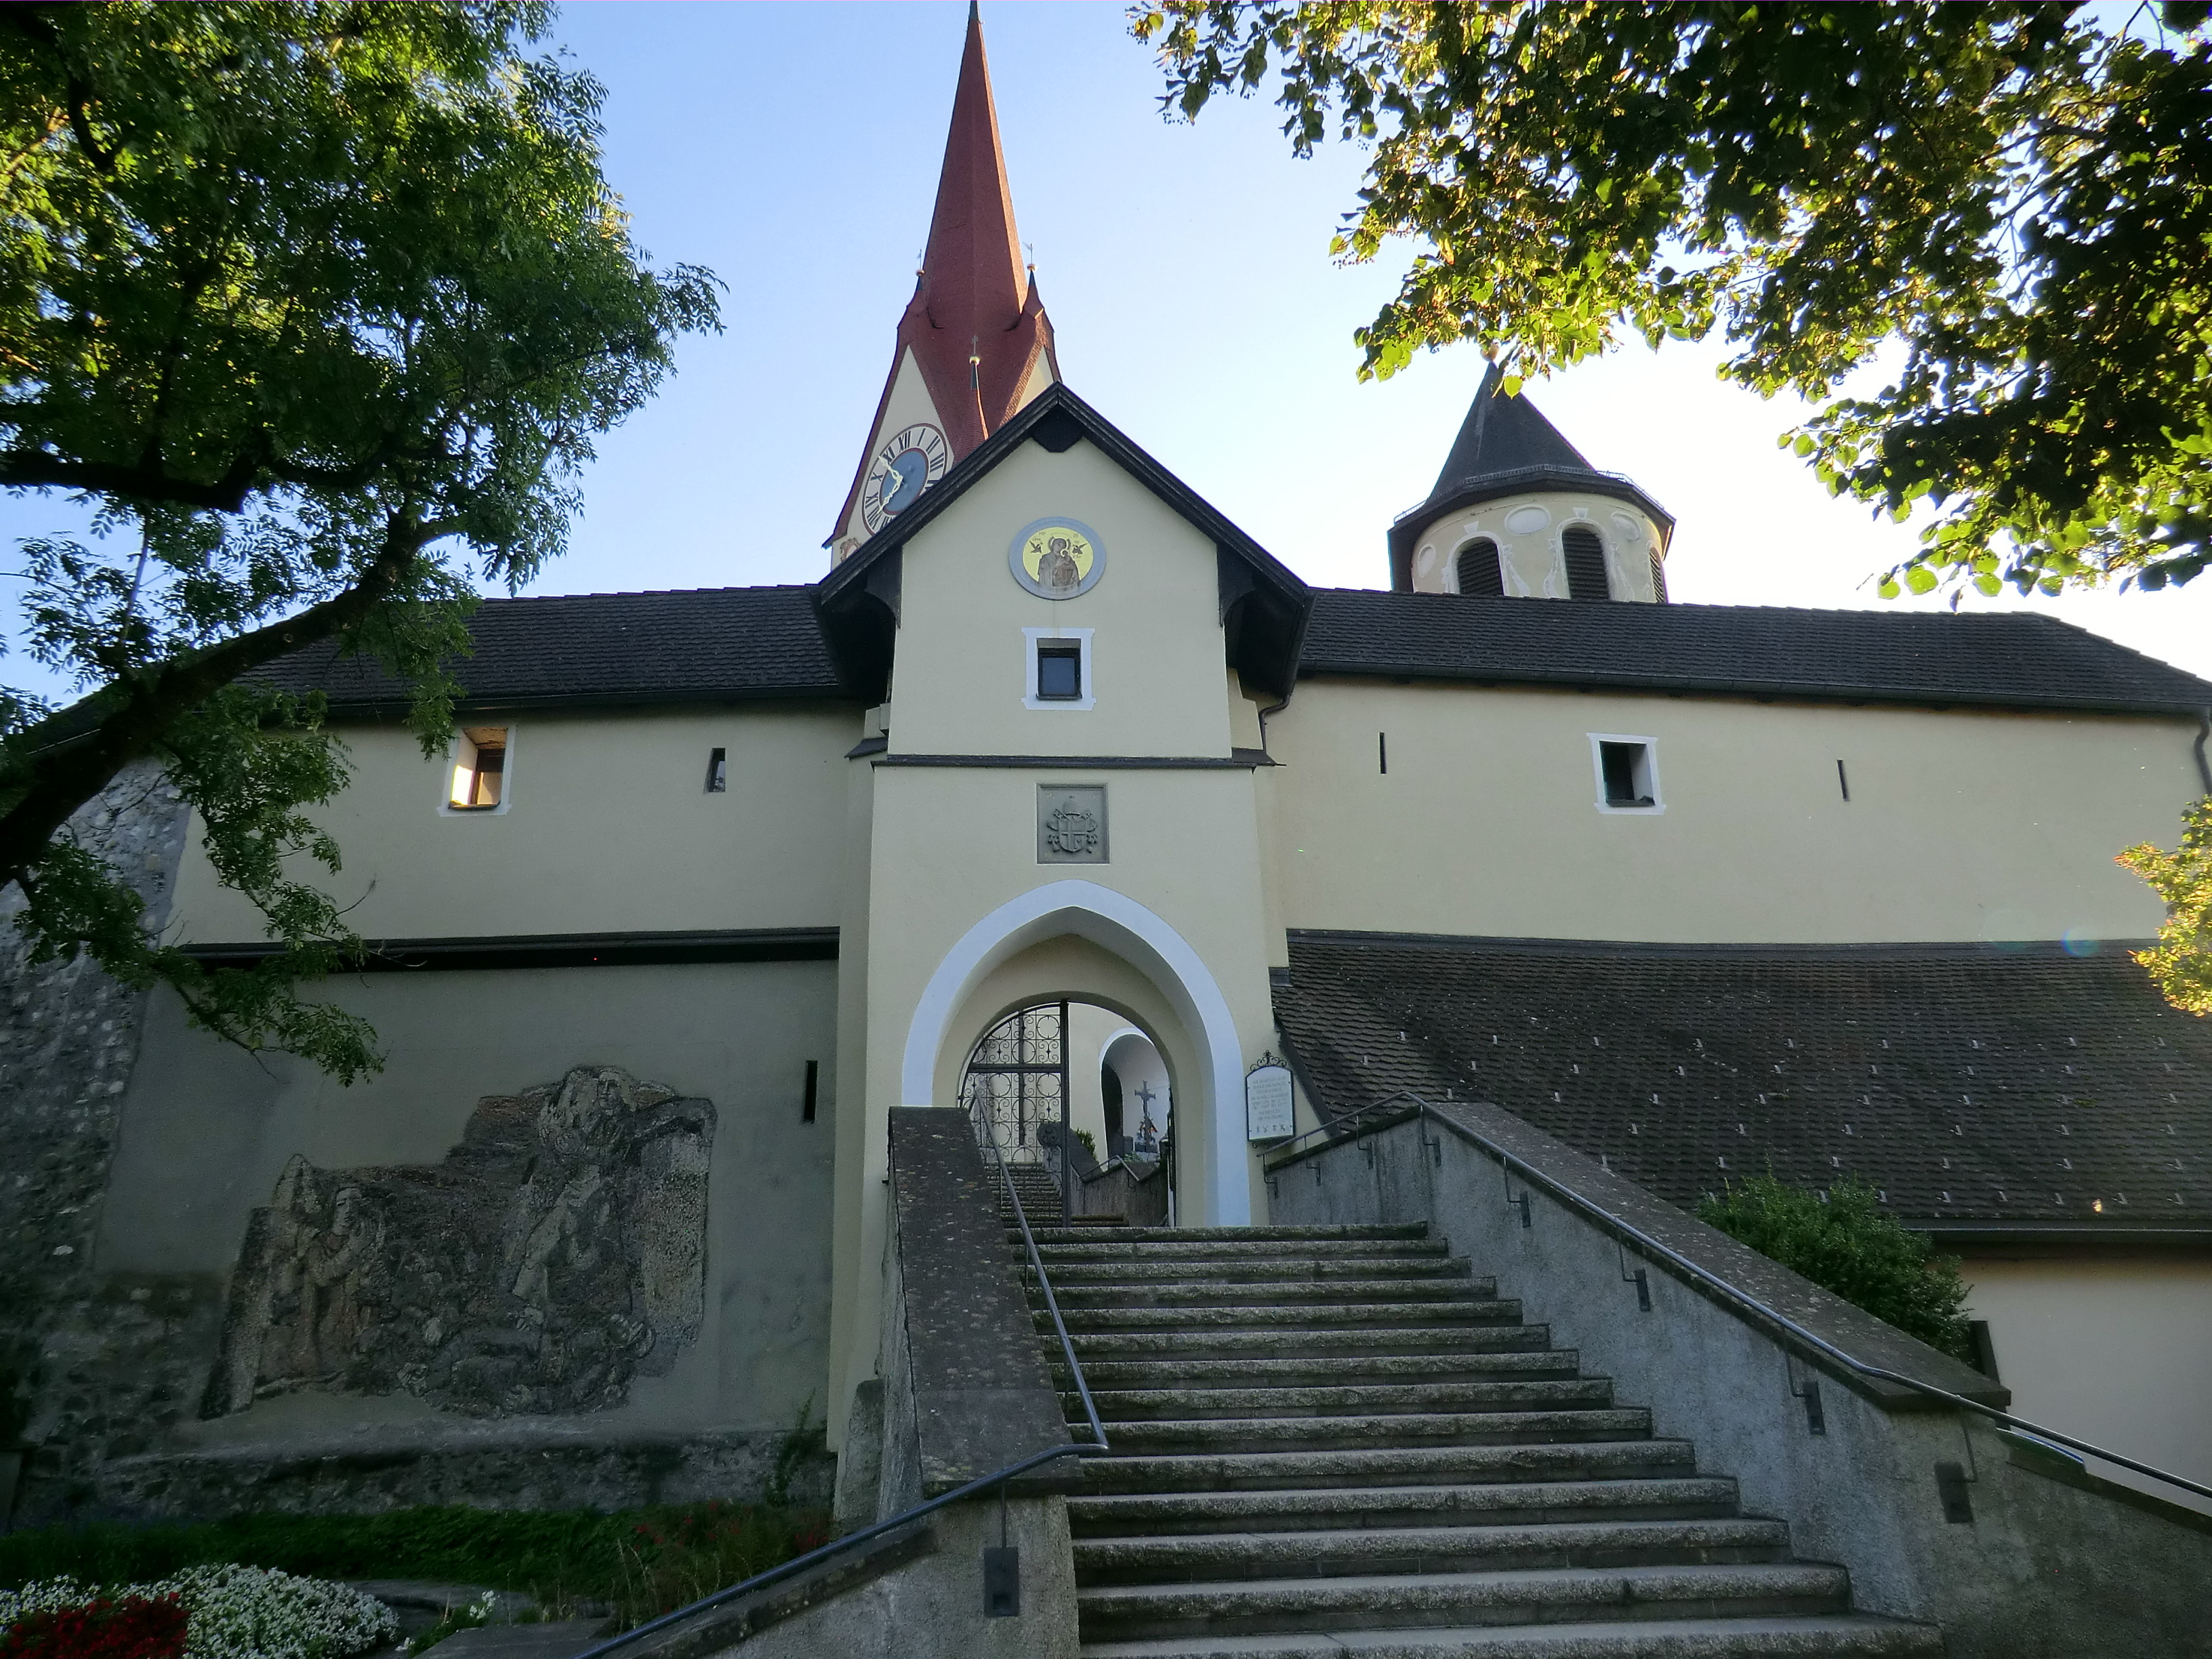
basilica, rankweil, austria, cathedral, building, chateau, chapel, place of worship, tree, facade, medieval architecture, estate, church, house, mansion